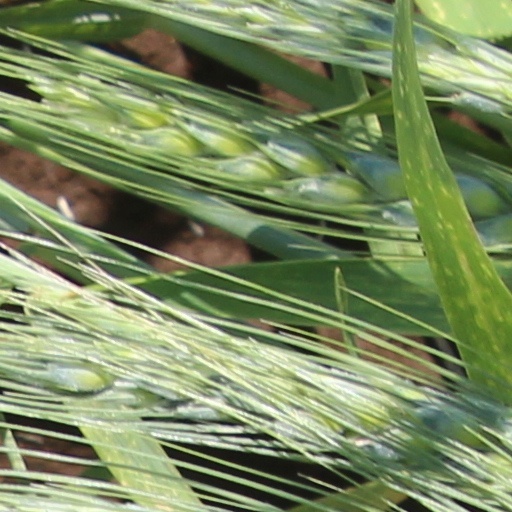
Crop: wheat